Artillery Corps (Israel)

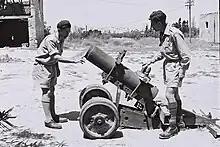
An artillery piece manufactured by the Haganah in a clandestine workshop outside Tel Aviv, 1948

The primary equipment used in most regular and reserve batteries is the M109 "Doher" (Galloper) self-propelled howitzer. To assist with ammunition carriage and transport, regular batteries use the M548, a modified version of the M113 carrier, nicknamed "Alpha". Batteries use Humvees and M113 carriers.